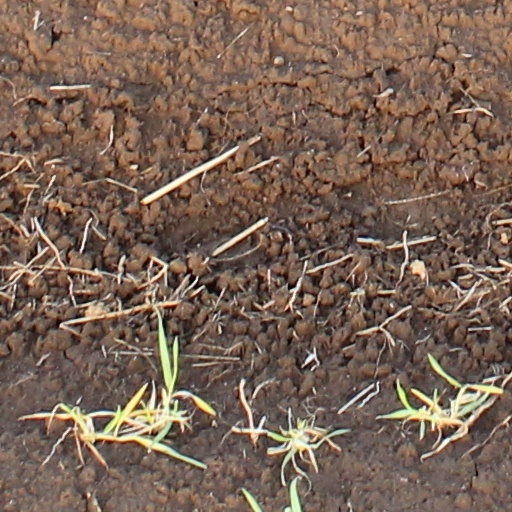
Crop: wheat